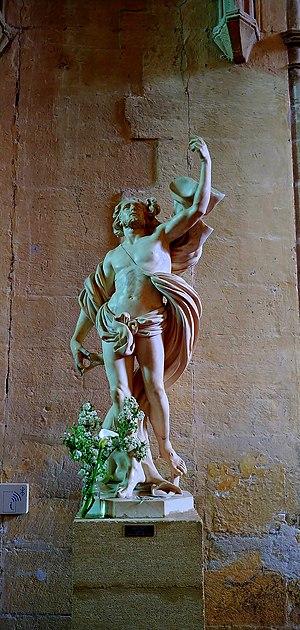
Le Christ ressuscitant, de Honoré Pellé, vers 1680, à la cathédrale Saint-Sauveur à Aix-en-Provence dans les Bouches-du-Rhône
La cathédrale Saint-Sauveur est une cathédrale catholique romaine située dans la rue Gaston de Saporta à Aix-en-Provence. Cet édifice, construit sur l'emplacement du forum antique et, selon la légende, sur les fondations d'un ancien temple dédié au dieu Apollon, rassemble une multitude de styles architecturaux, du fait des nombreux remaniements qu'elle subit au fil des siècles. Ses dimensions sont de 70 mètres de longueur sur 46 mètres de largeur. Son élévation est de 20 mètres sous la clé de voûte.
Honoré Pellé ou Honoré Pela né à Gap en 1641 et mort à Gênes en 1718.